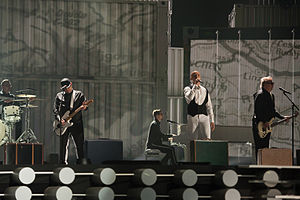
Voltaj
Voltaj er en rumænsk musikgruppe, der har eksisteret siden 1982. De skal repræsentere Rumænien i Eurovision Song Contest 2015 i Wien med nummeret "De la capăt" efter at have vundet den nationale udvælgelse Selecţia Naţională med nummeret den 8. marts 2015.